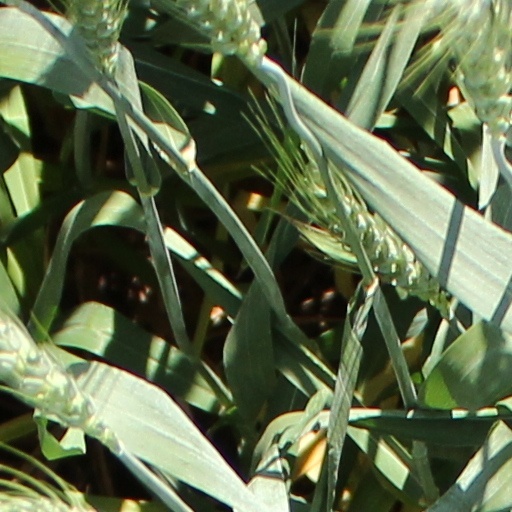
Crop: wheat